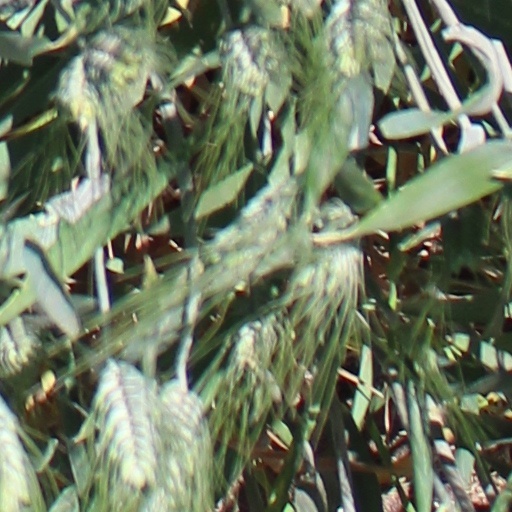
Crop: wheat